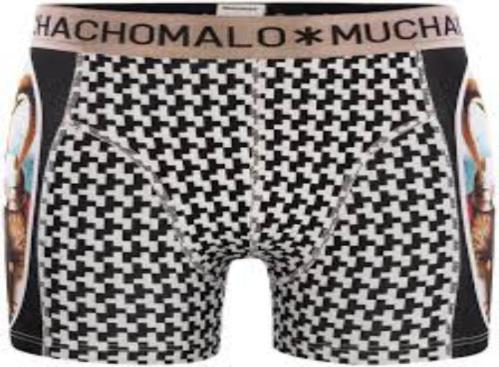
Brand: muchachomalo
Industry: Clothes